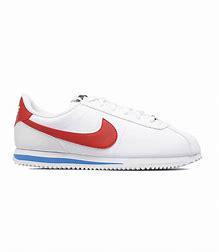
Brand: Nike
Model: Cortez Basic SL